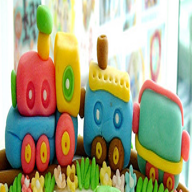
Vehicle type: Trains